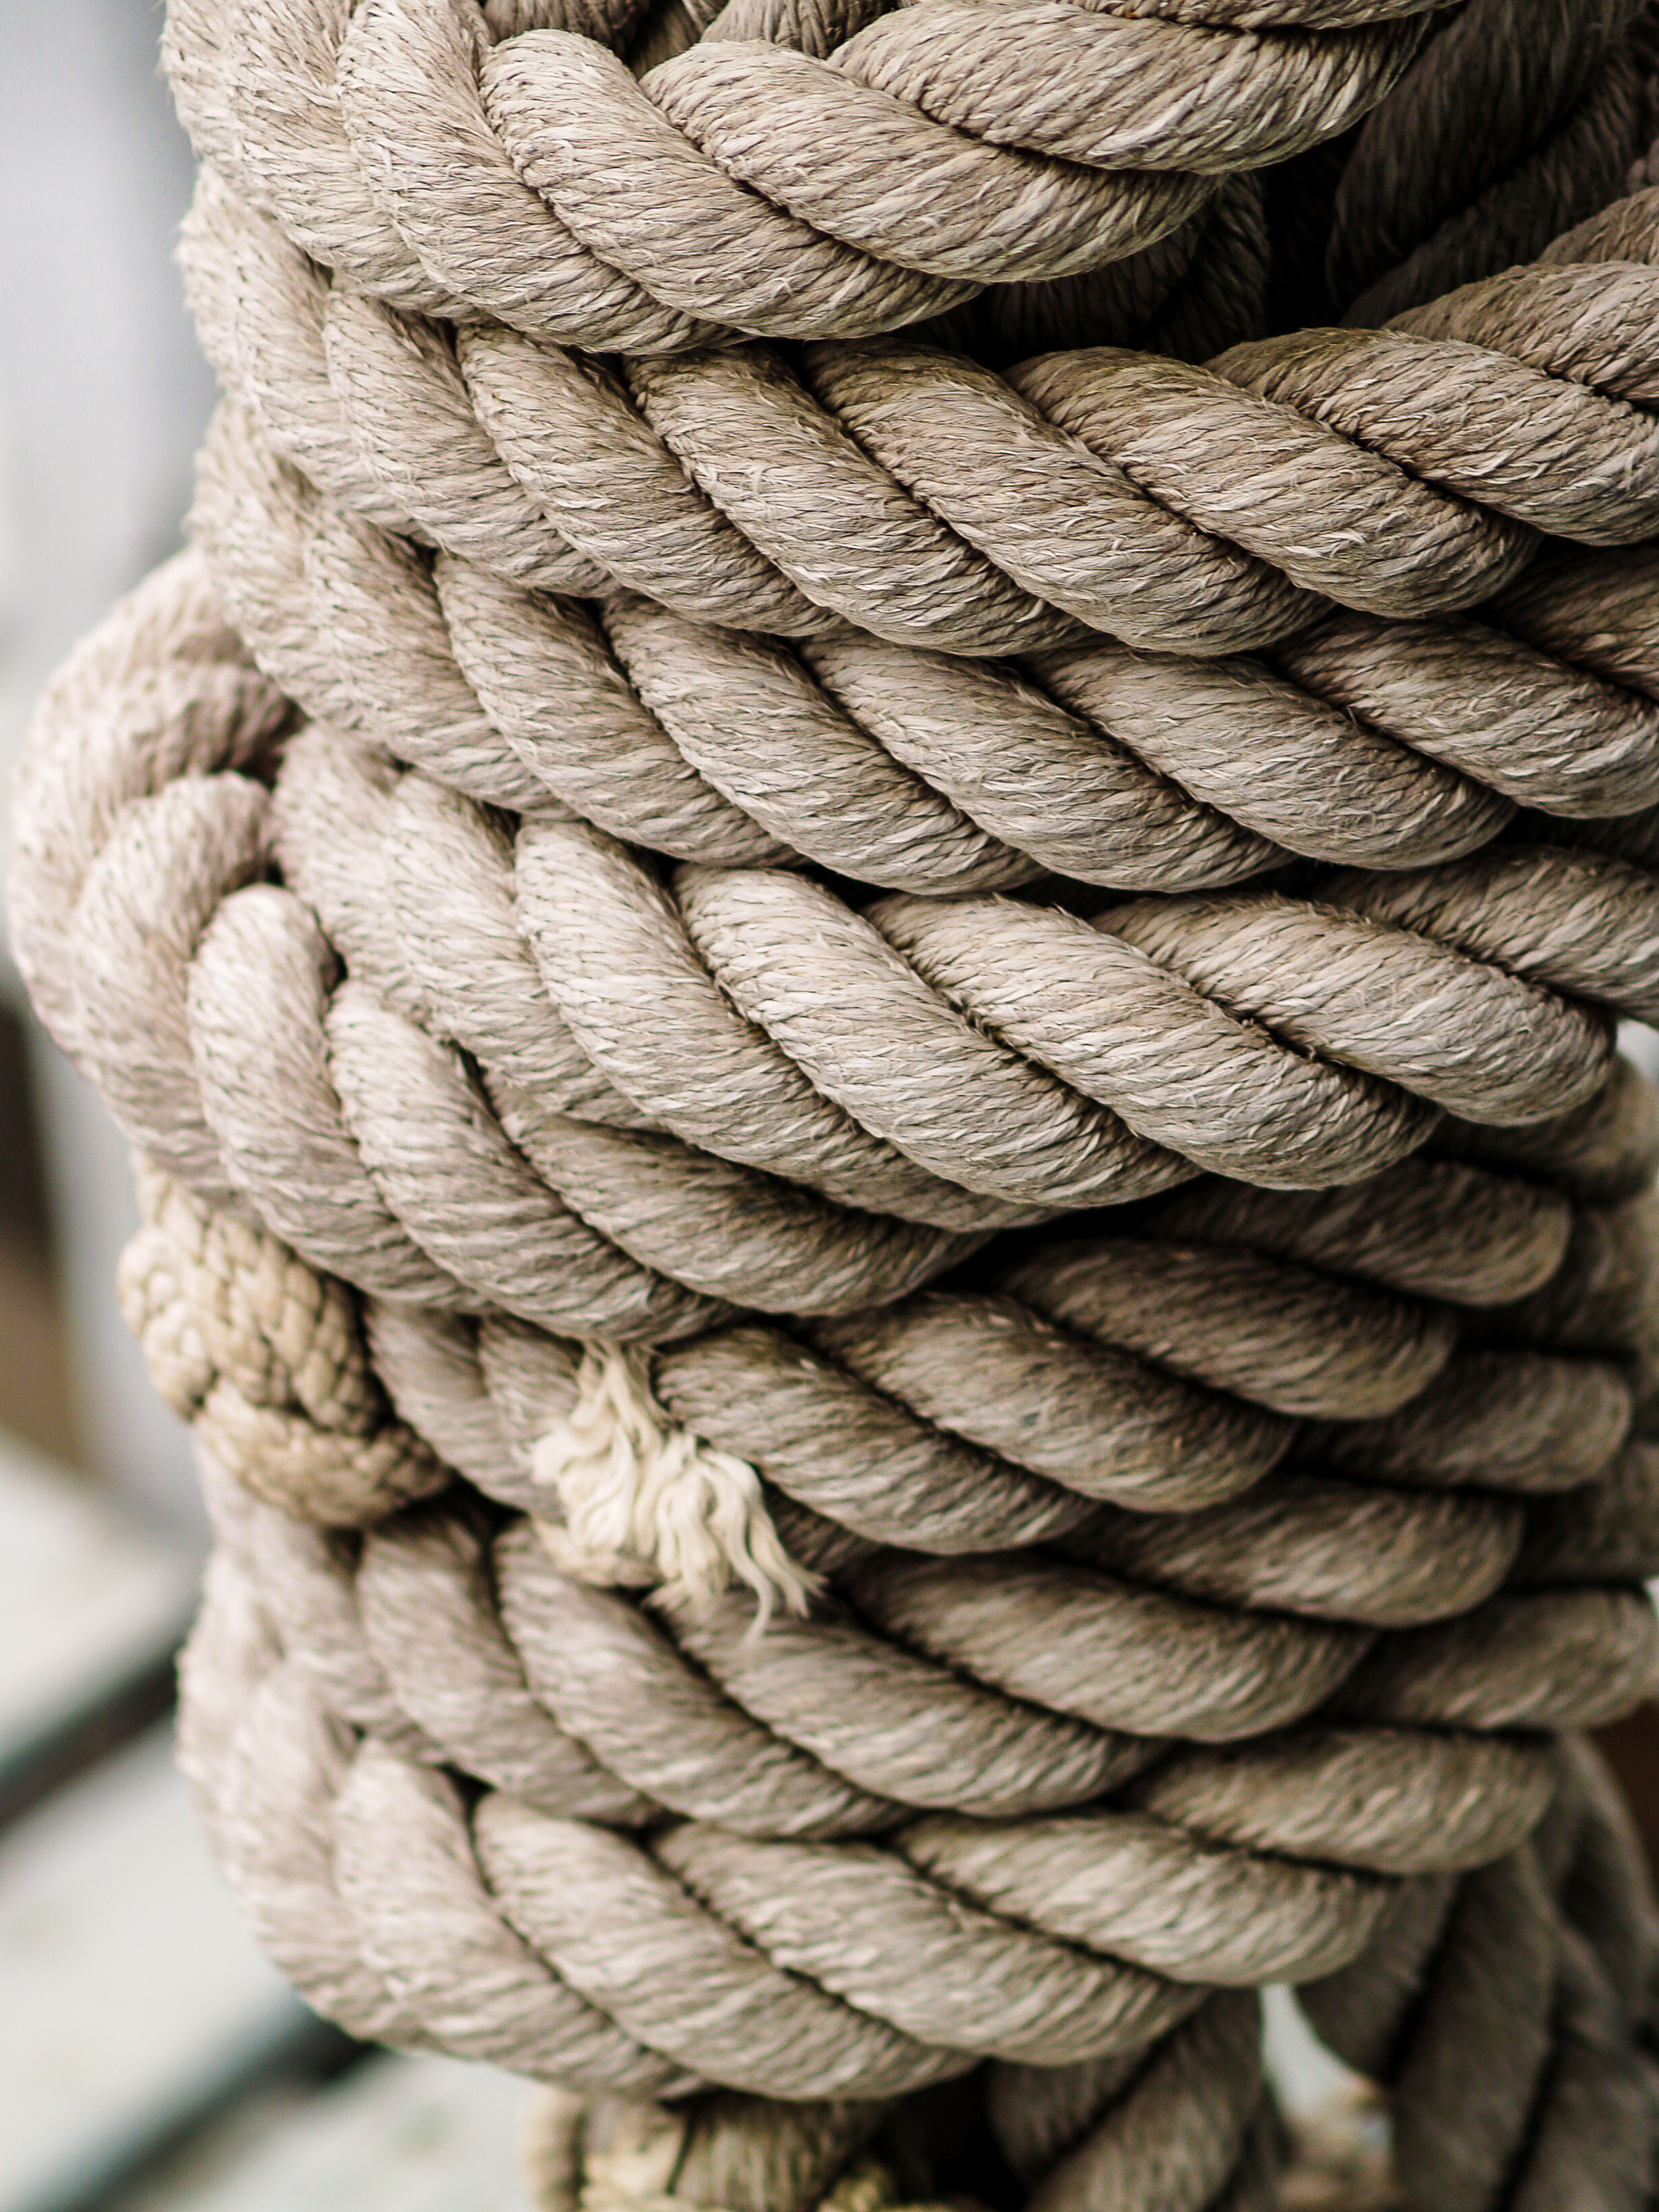
background, rope, cord, nautical, closeup, equipment, cable, texture, old, knot, marine, rough, fiber, spiral, strong, textured, macro, pattern, maritime, detail, strength, material, loop, nobody, ship, connection, string, line, vintage, object, close up, thread, wool, twine, hardware accessory